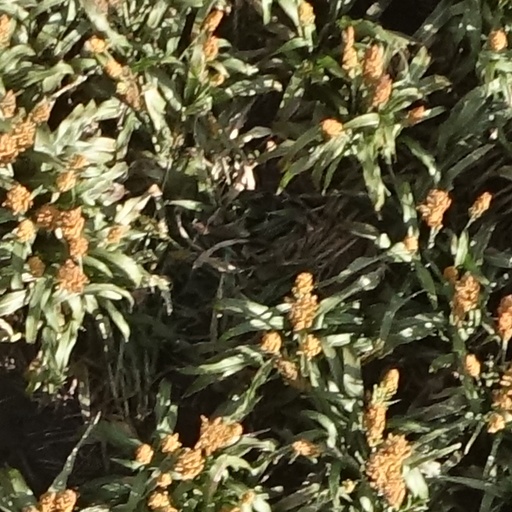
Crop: sorghum